Leandro Ribeiro

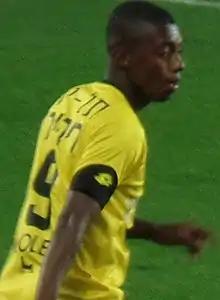
Leandro with Maccabi Netanya in 2018

Leandro Joaquim Ribeiro (born 13 January 1995) is a Brazilian footballer who plays as a striker for Daejeon Hana Citizen of K League 1.